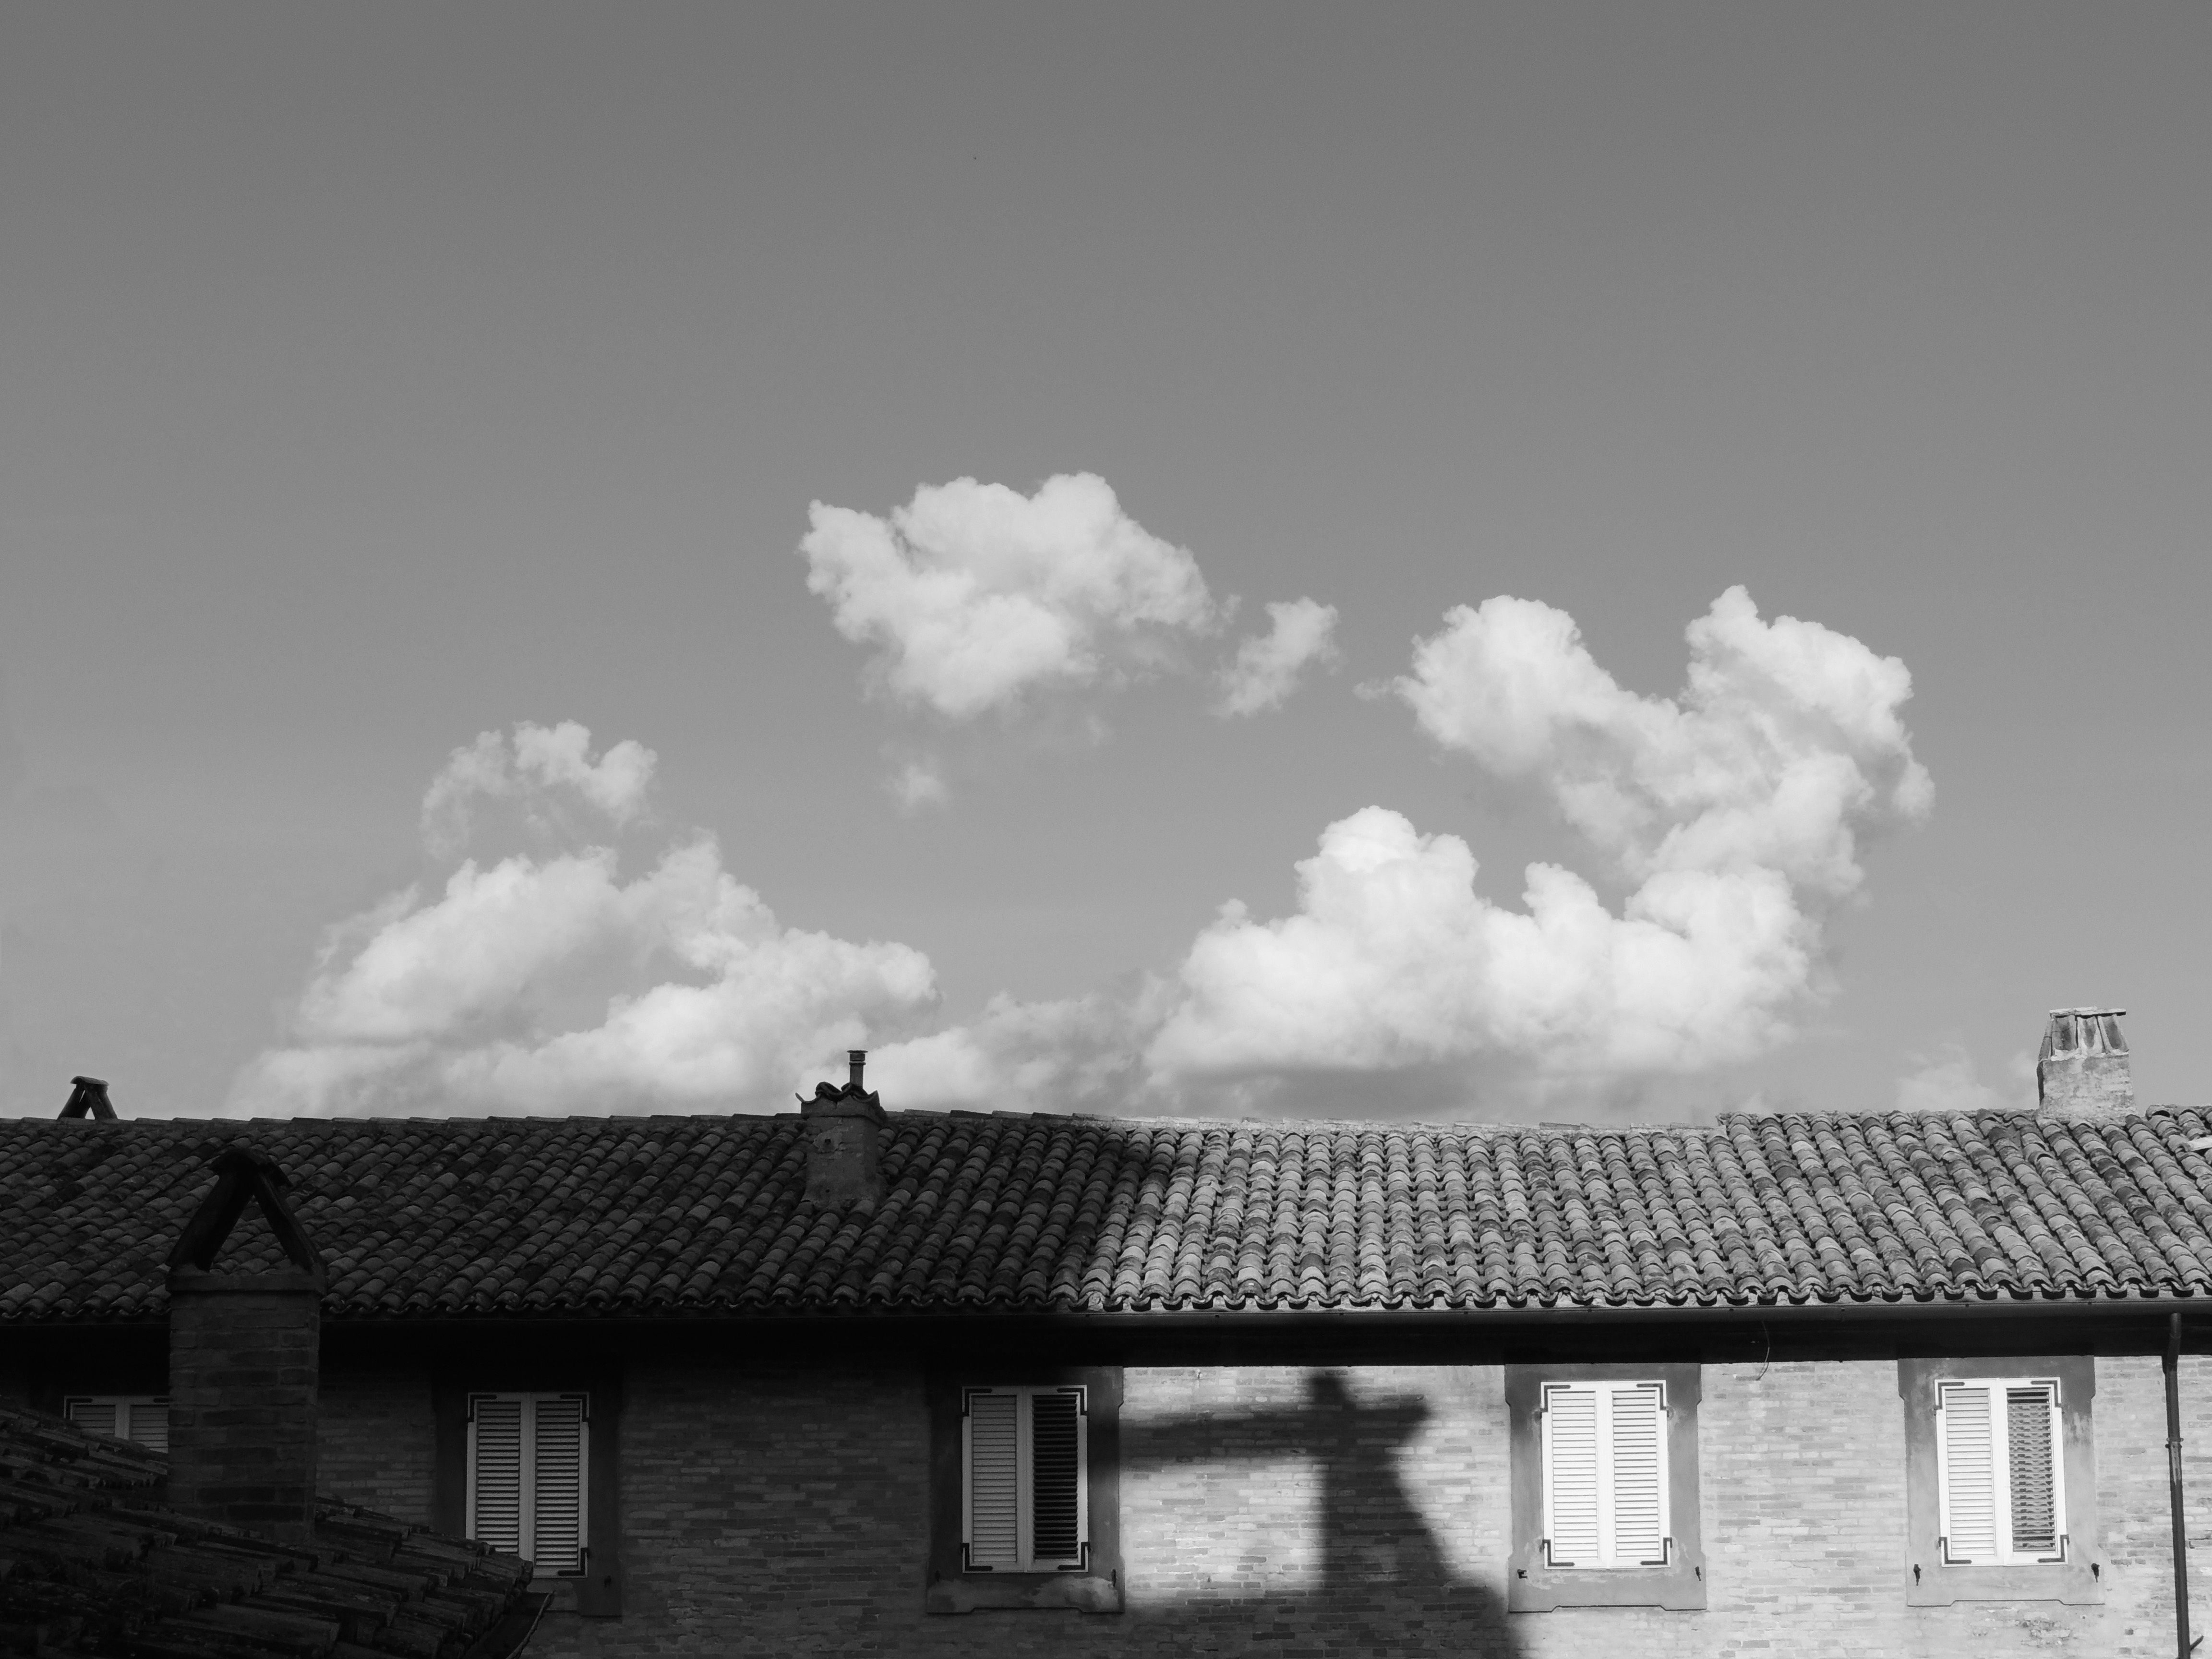
cloud, black and white, sky, white, black, monochrome, meteorological phenomenon, monochrome photography